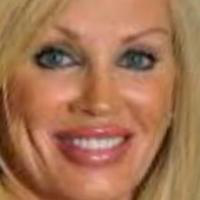
Age group: age 41-55